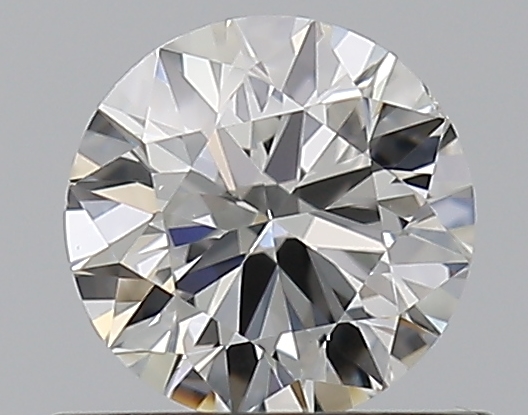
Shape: round
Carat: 0.5
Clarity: VS2
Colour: H
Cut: VG
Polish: EX
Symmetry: GD
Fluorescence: N
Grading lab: GIA
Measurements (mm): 5.02 x 5.04 x 3.11